Rail transport in Italy

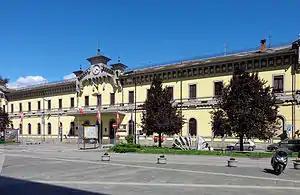
Domodossola railway station

15 cities have commuter rail systems; cities without wikilink are those listed just above for their metro rail system.